Alphonse Mucha

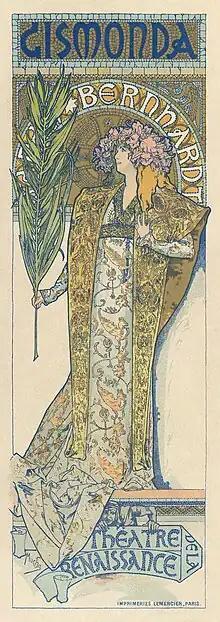
Poster of Sarah Bernhardt as "Gismonda" (1895)

At the end of 1894, Mucha's career took a dramatic and unexpected turn when he began to work for the French stage actress Sarah Bernhardt. As Mucha later described it, on 26 December, Bernhardt made a telephone call to Maurice de Brunhoff, the manager of the publishing firm Lemercier, which printed her theatrical posters, ordering a new poster for the continuation of the play "Gismonda". The play, by Victorien Sardou, had already opened with great success on 31 October 1894 at the Théâtre de la Renaissance on the Boulevard Saint-Martin. Bernhardt decided to have a poster made to advertise the prolongation of the theatrical run after the Christmas break, insisting it be ready by 1 January 1895. Because of the holidays, none of the regular Lemercier artists was available.